Férolles

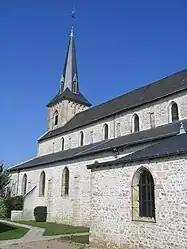
The church in Férolles

Férolles is a commune in the Loiret department in north-central France. It is located in the Loire Valley, southeast of Orleans, south of the Loire and south of Paris.